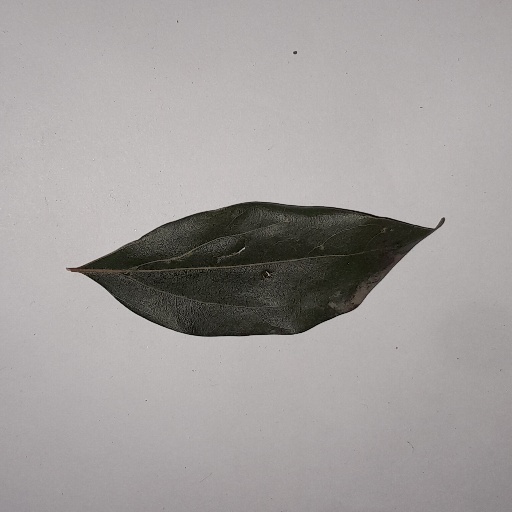
Species: Camphor
Leaf condition: Bacterial Spot